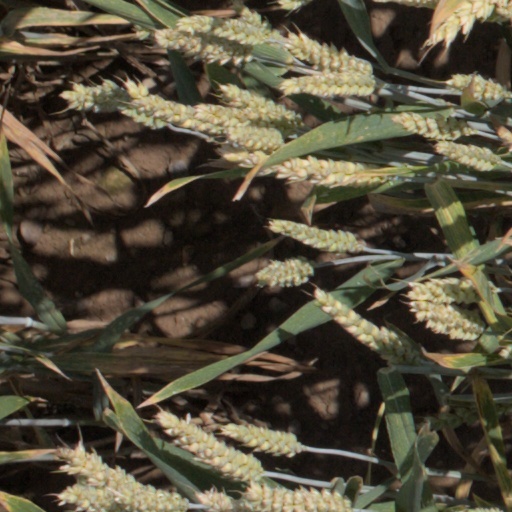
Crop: wheat